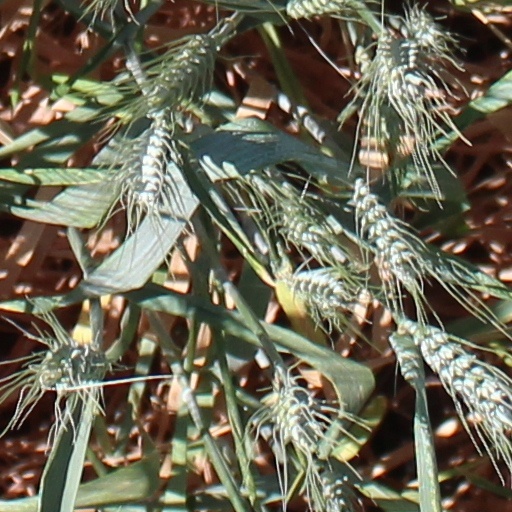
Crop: wheat